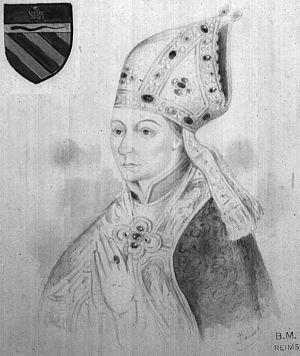
issu de la bibliothèque carnegie de reims.
Jacques Jouvenel des Ursins né le 14 octobre 1410, décédé le 12 mars 1457 à Poitiers, septième fils de Jean Jouvenel des Ursins et de Michelle de Vitry, est un ecclésiastique et diplomate français.